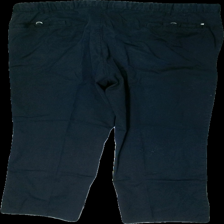
View: back
Type: Trousers
Category: Men
Brand: Meyer
Colors: Black
Material: 100% cotton
Cut: Regular
Season: All
Stains: Major
Damage: fläckar
Damage location: top center
Damage 2: fläckar
Damage 2 location: middle right
Damage 3 location: top center
Price range: <50
Recommended usage: Export
Description: svarta byxor med fläckar över hela